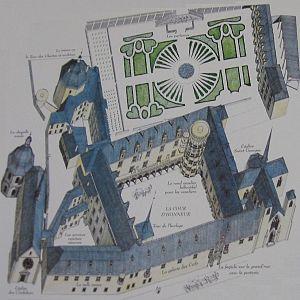
Reproduction d'après un plan du Palais Ducal de Nancy (archives municipales de Nancy). À gauche
La collégiale Saint-Georges est une ancienne église de Nancy attenant au Palais des Ducs de Lorraine.
Le palais des Ducs de Lorraine est l'ancienne demeure des ducs de Lorraine.
Un sanctuaire à répit est un type de lieu saint rencontré en pays de tradition catholique. Selon la croyance populaire en certaines provinces, le « répit » est, chez un enfant mort-né, un retour temporaire à la vie le temps de lui conférer le baptême avant la mort définitive. Ayant été baptisé, l’enfant pourra de ce fait entrer en paradis au lieu d’errer éternellement dans les limbes où il serait privé de la vision de Dieu. Le répit n’est possible qu’en certains sanctuaires, le plus souvent consacrés à la Vierge dont l’intercession est nécessaire pour obtenir un miracle.